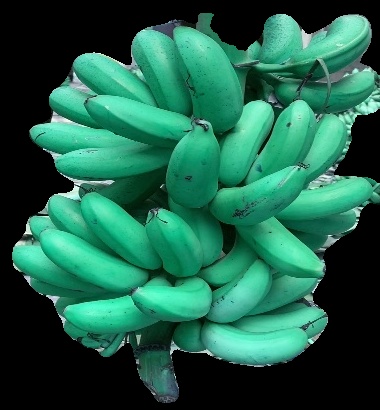
Variety: rasbale
Grade: grade1